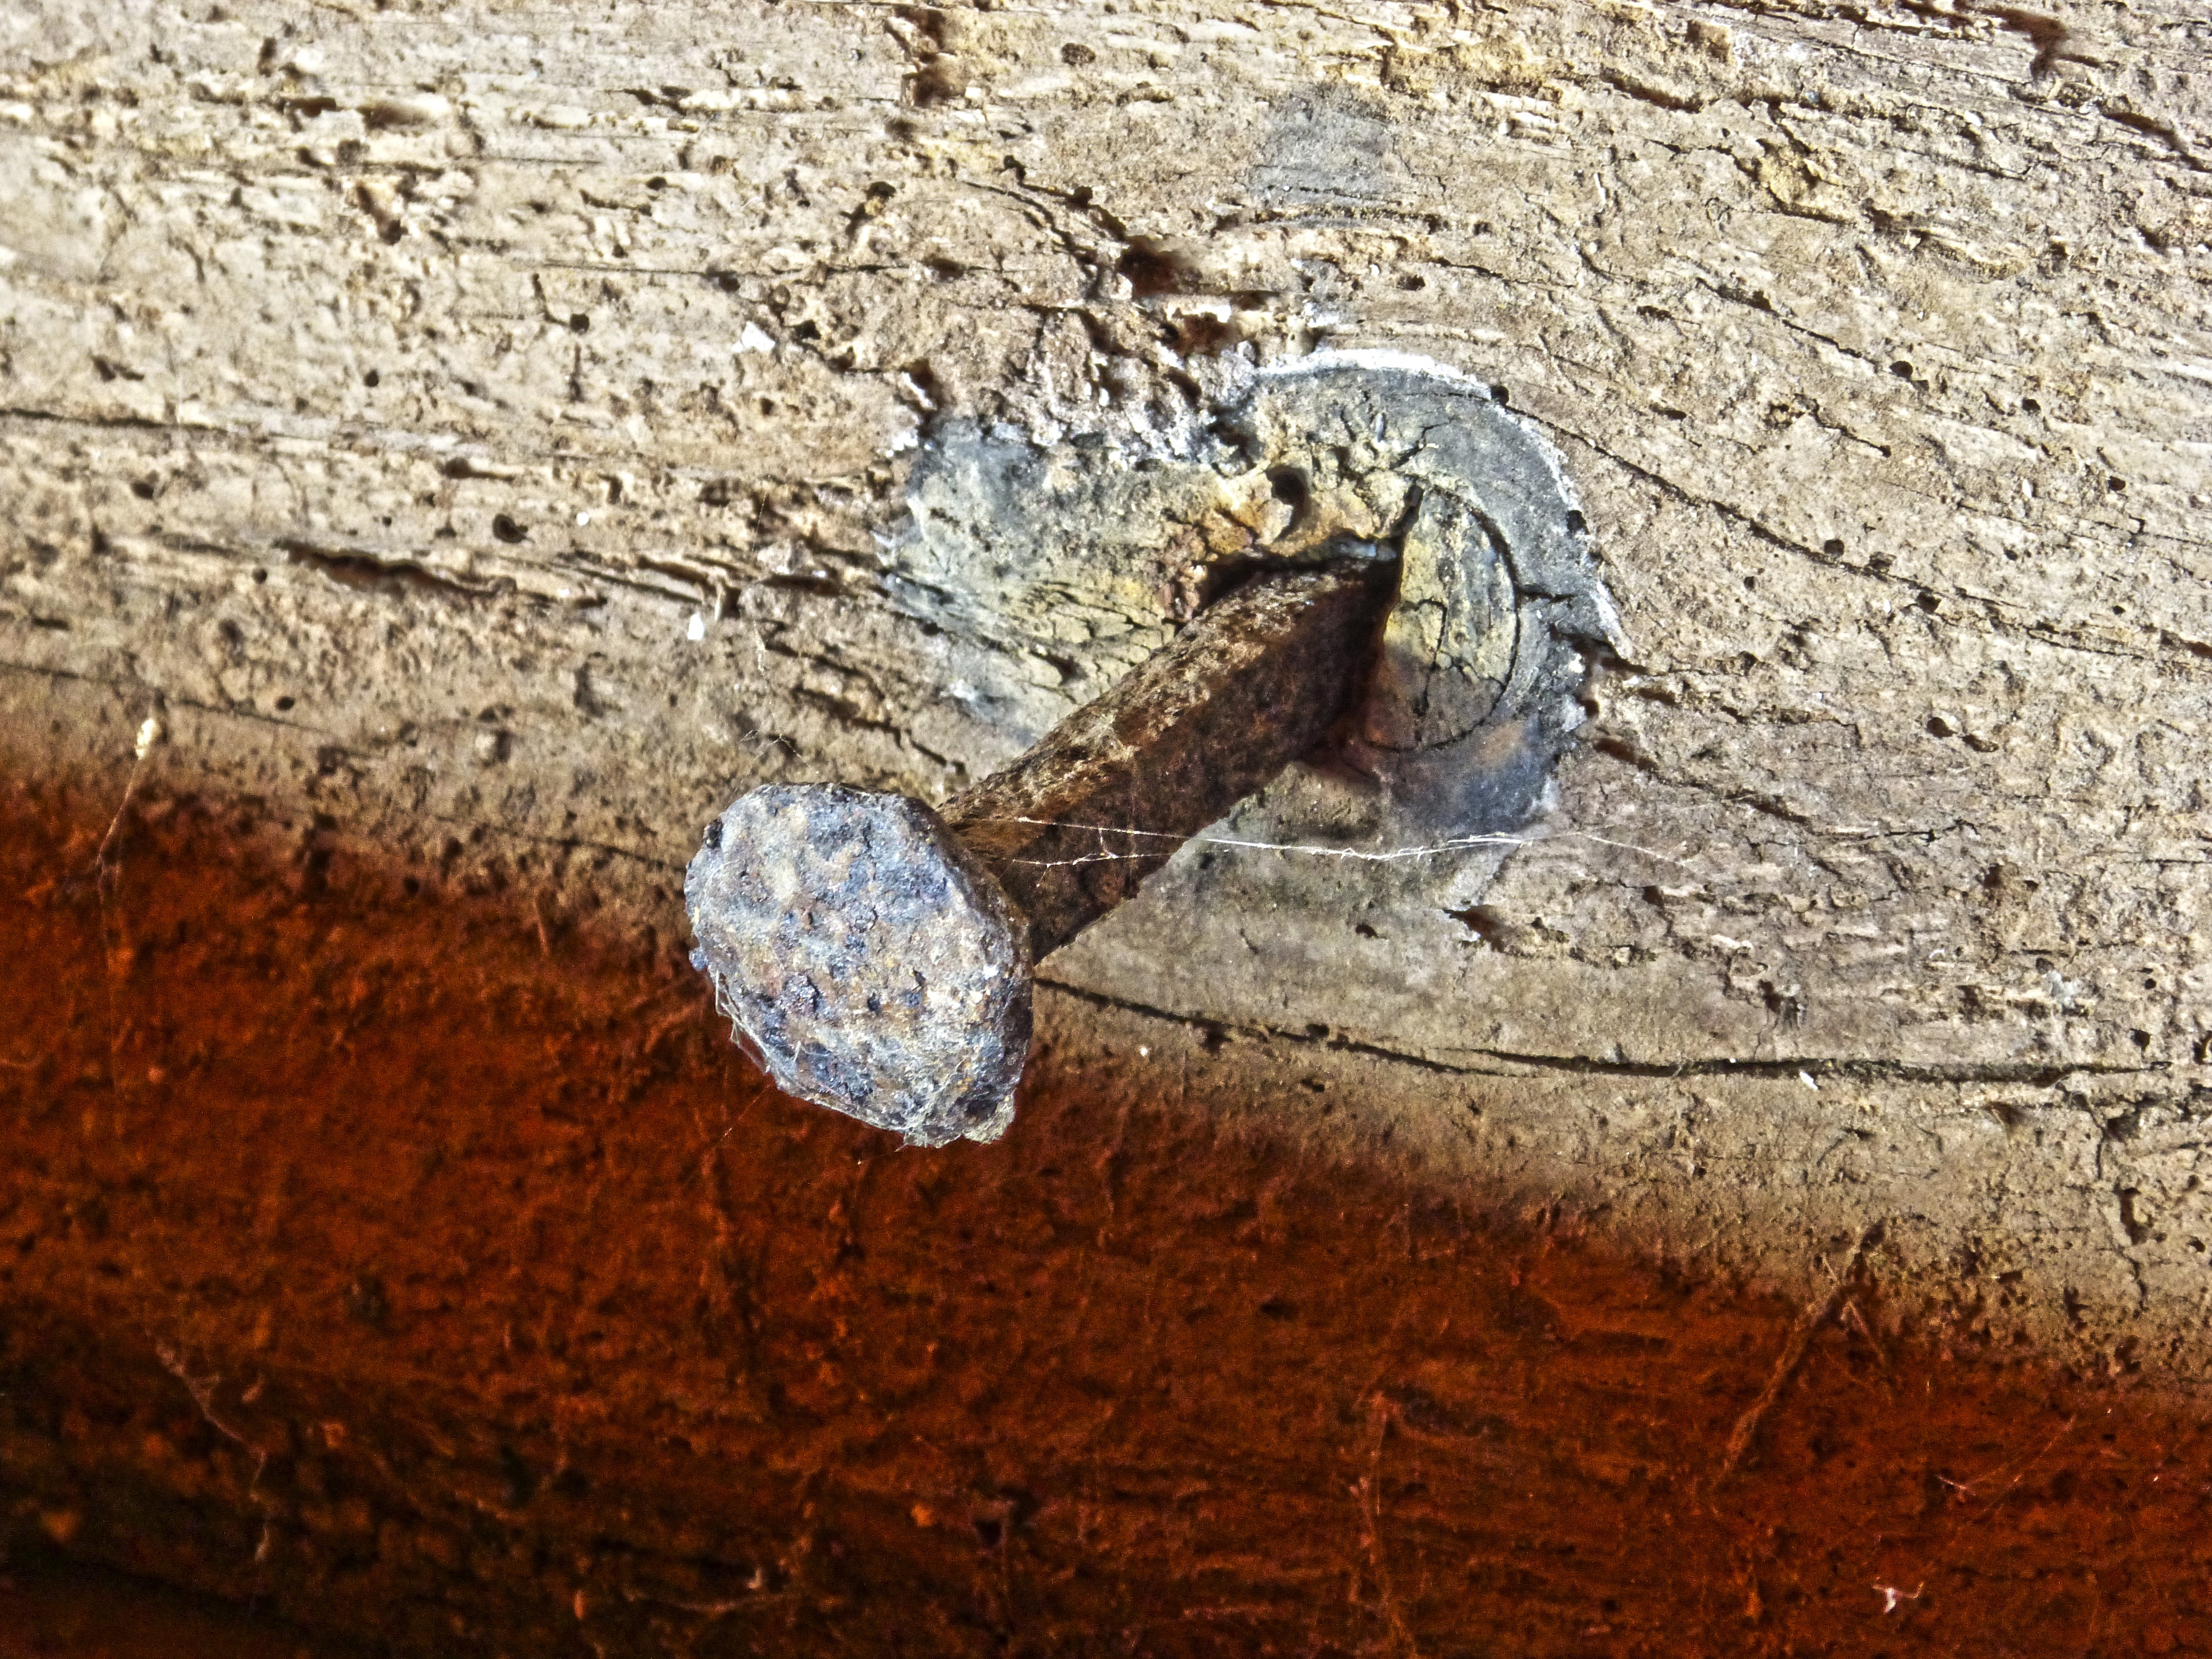
wood, old, soil, reptile, nail, fauna, lizard, close up, rusty, macro photography, rotten wood, biga, scaled reptile